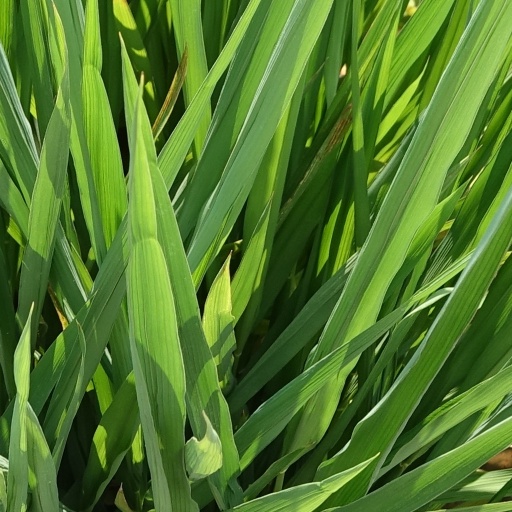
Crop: rice